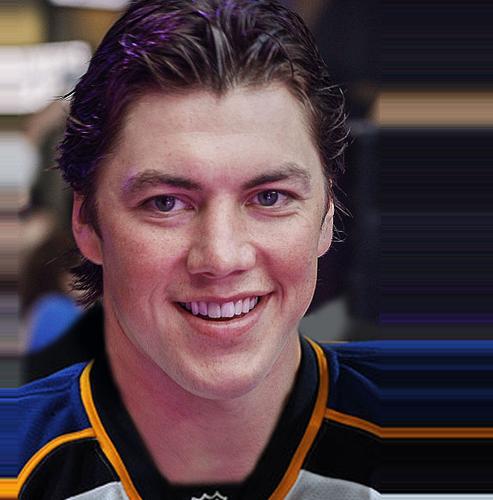
Age: 27